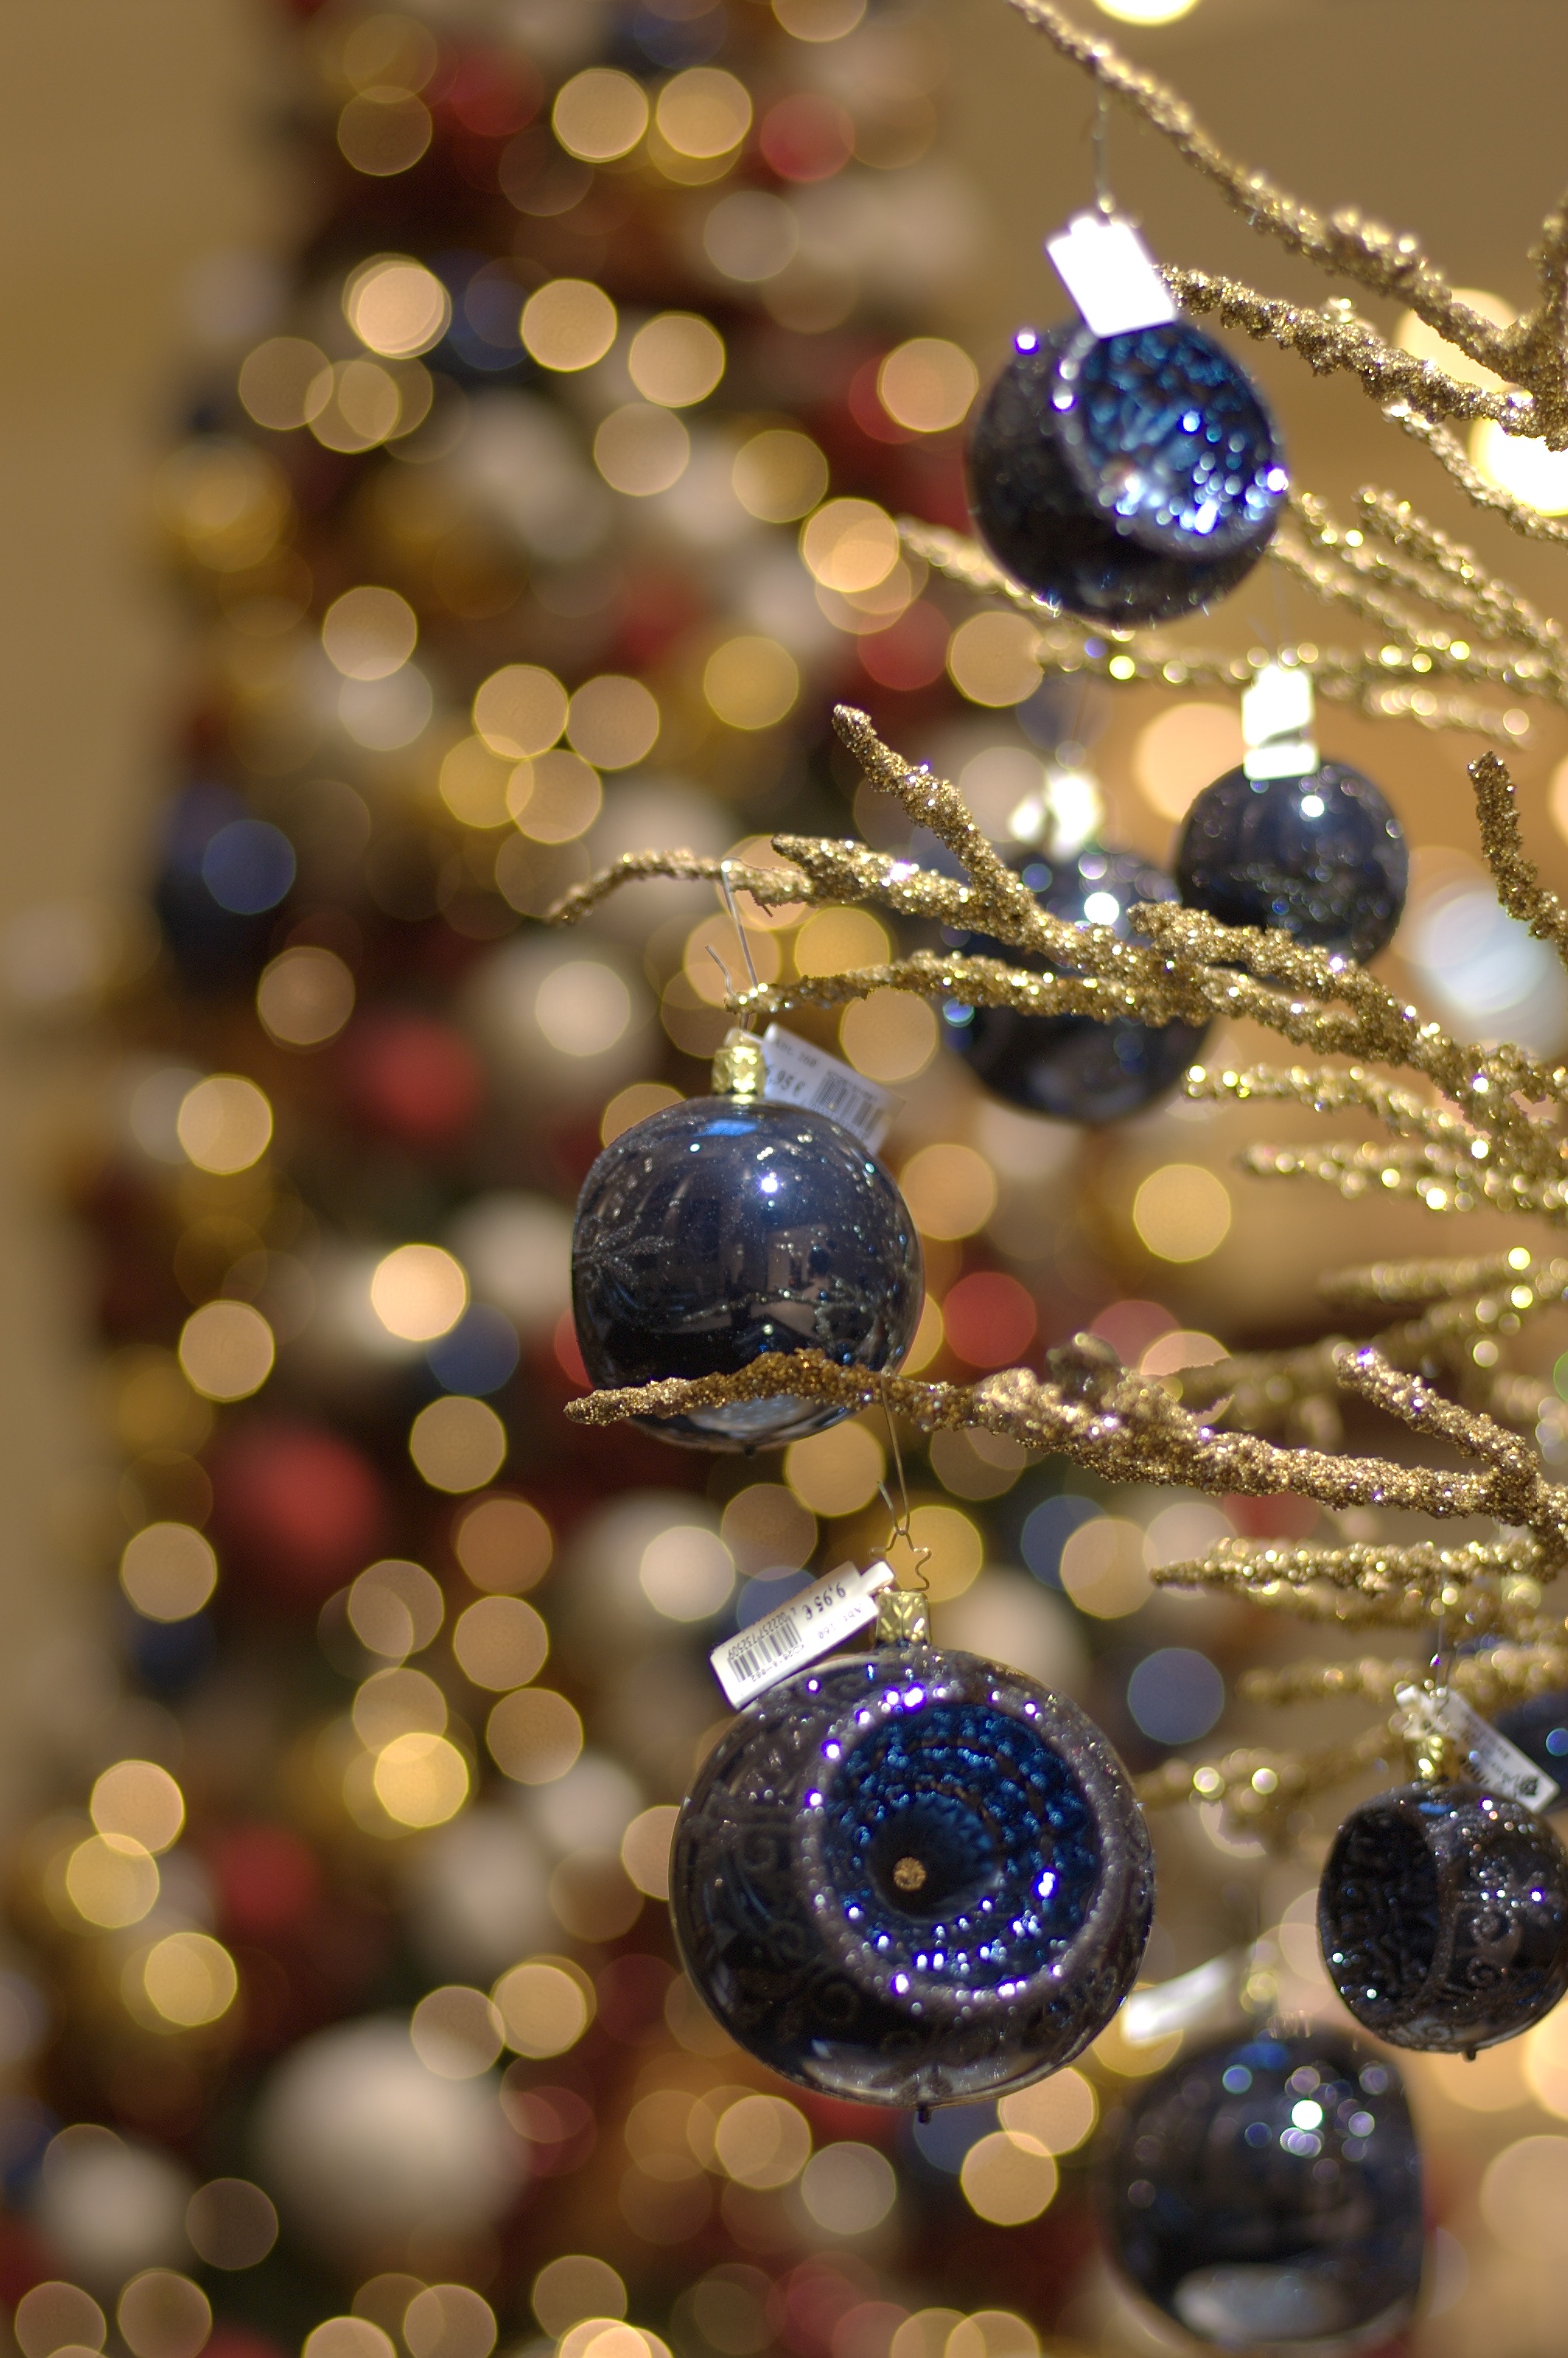
bokeh, color, christmas, christmas tree, christmas decoration, jewellery, 2012, f14, rawtherapee, germany, deutschland, berlin, pentax, bokehlicious, lenstagged, steffenzahn, k100d, justpentax, iamflickr, cosina, voigtlander, 58mm, nokton, 58mmf14, 58mm14, nokton58mmf14slii, 58mmf14nokton, cosinavoigtl nder, voigtl ndernokton58mmf14